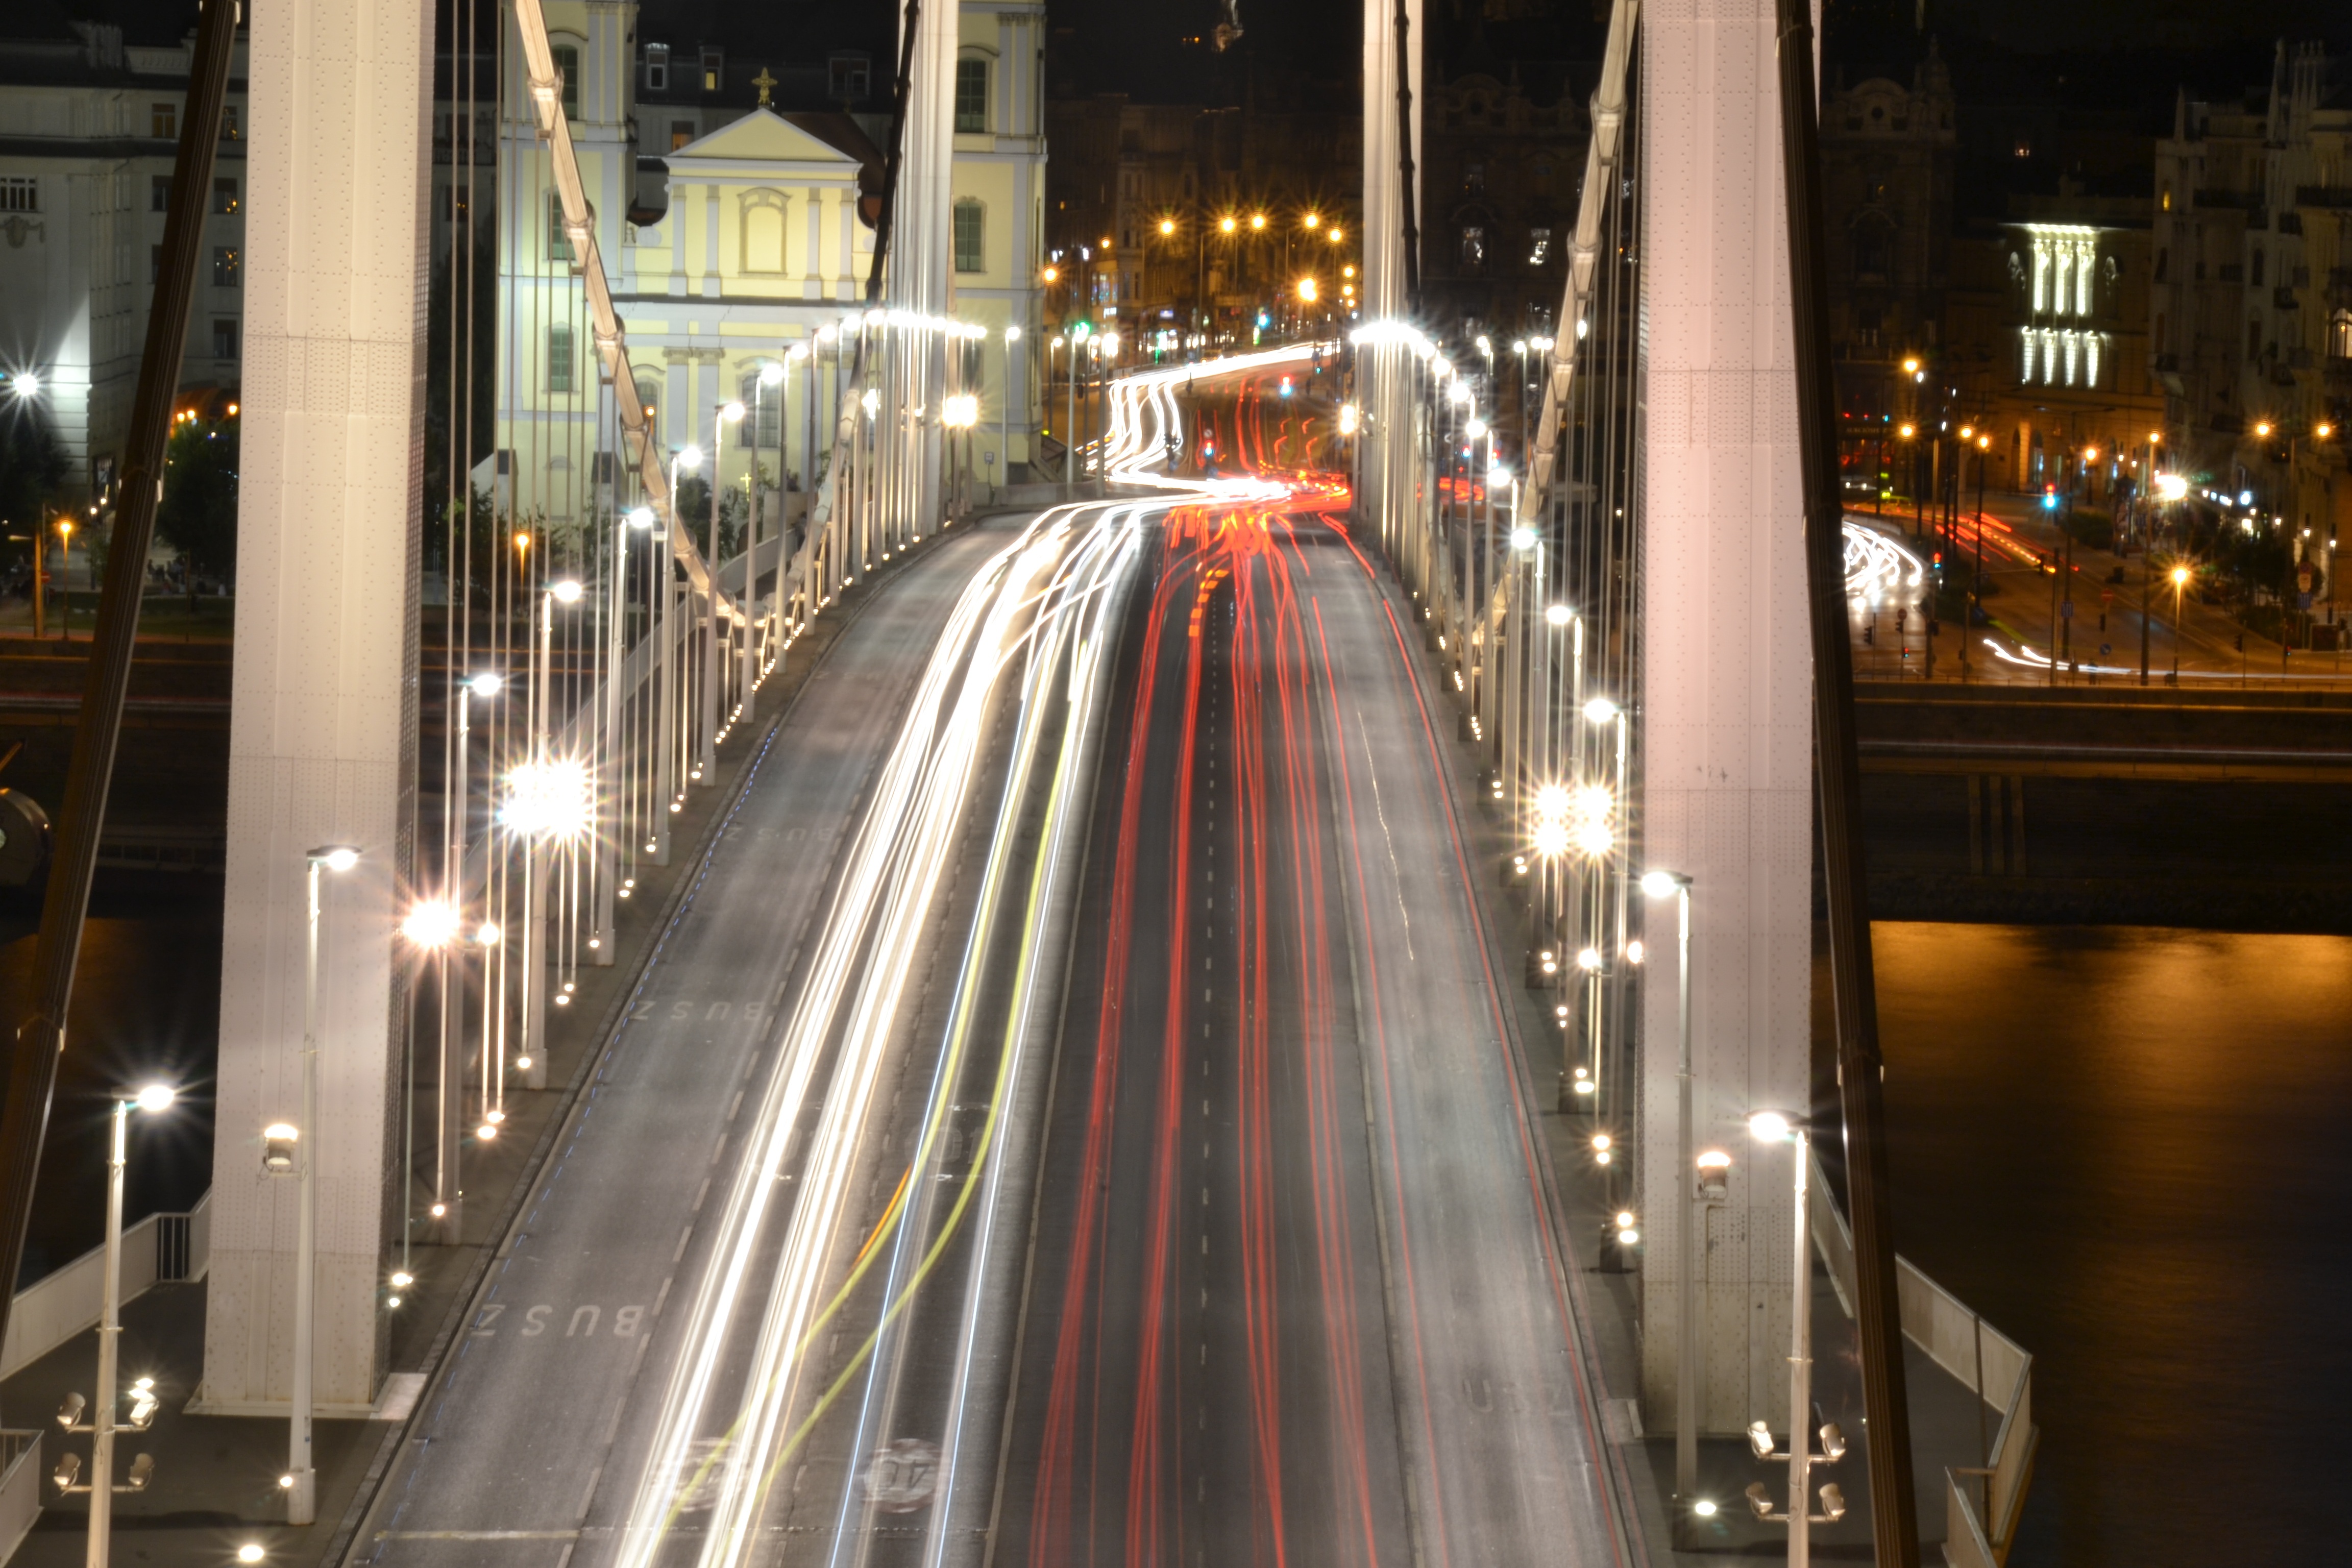
light, road, bridge, traffic, street, night, city, cityscape, downtown, evening, lighting, long exposure, public transport, cars, budapest, metropolis, urban area, metropolitan area